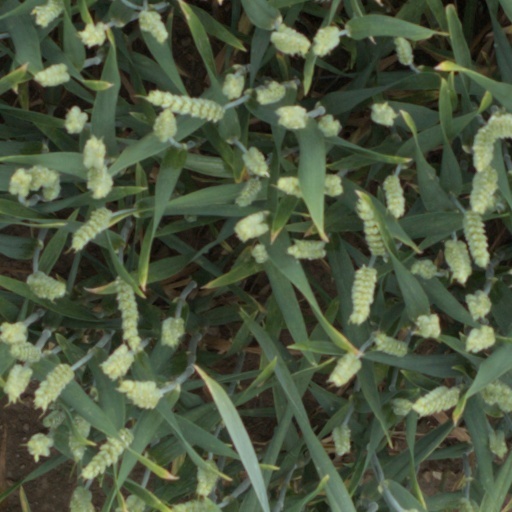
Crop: wheat